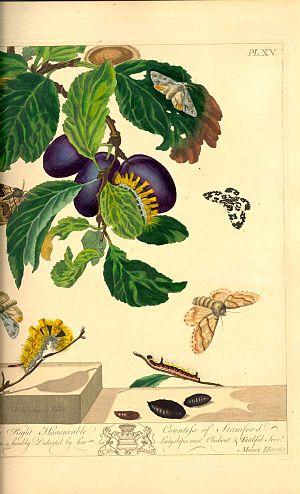
Moses Harris est un entomologiste et un graveur britannique, né en 1731 et mort en 1785.